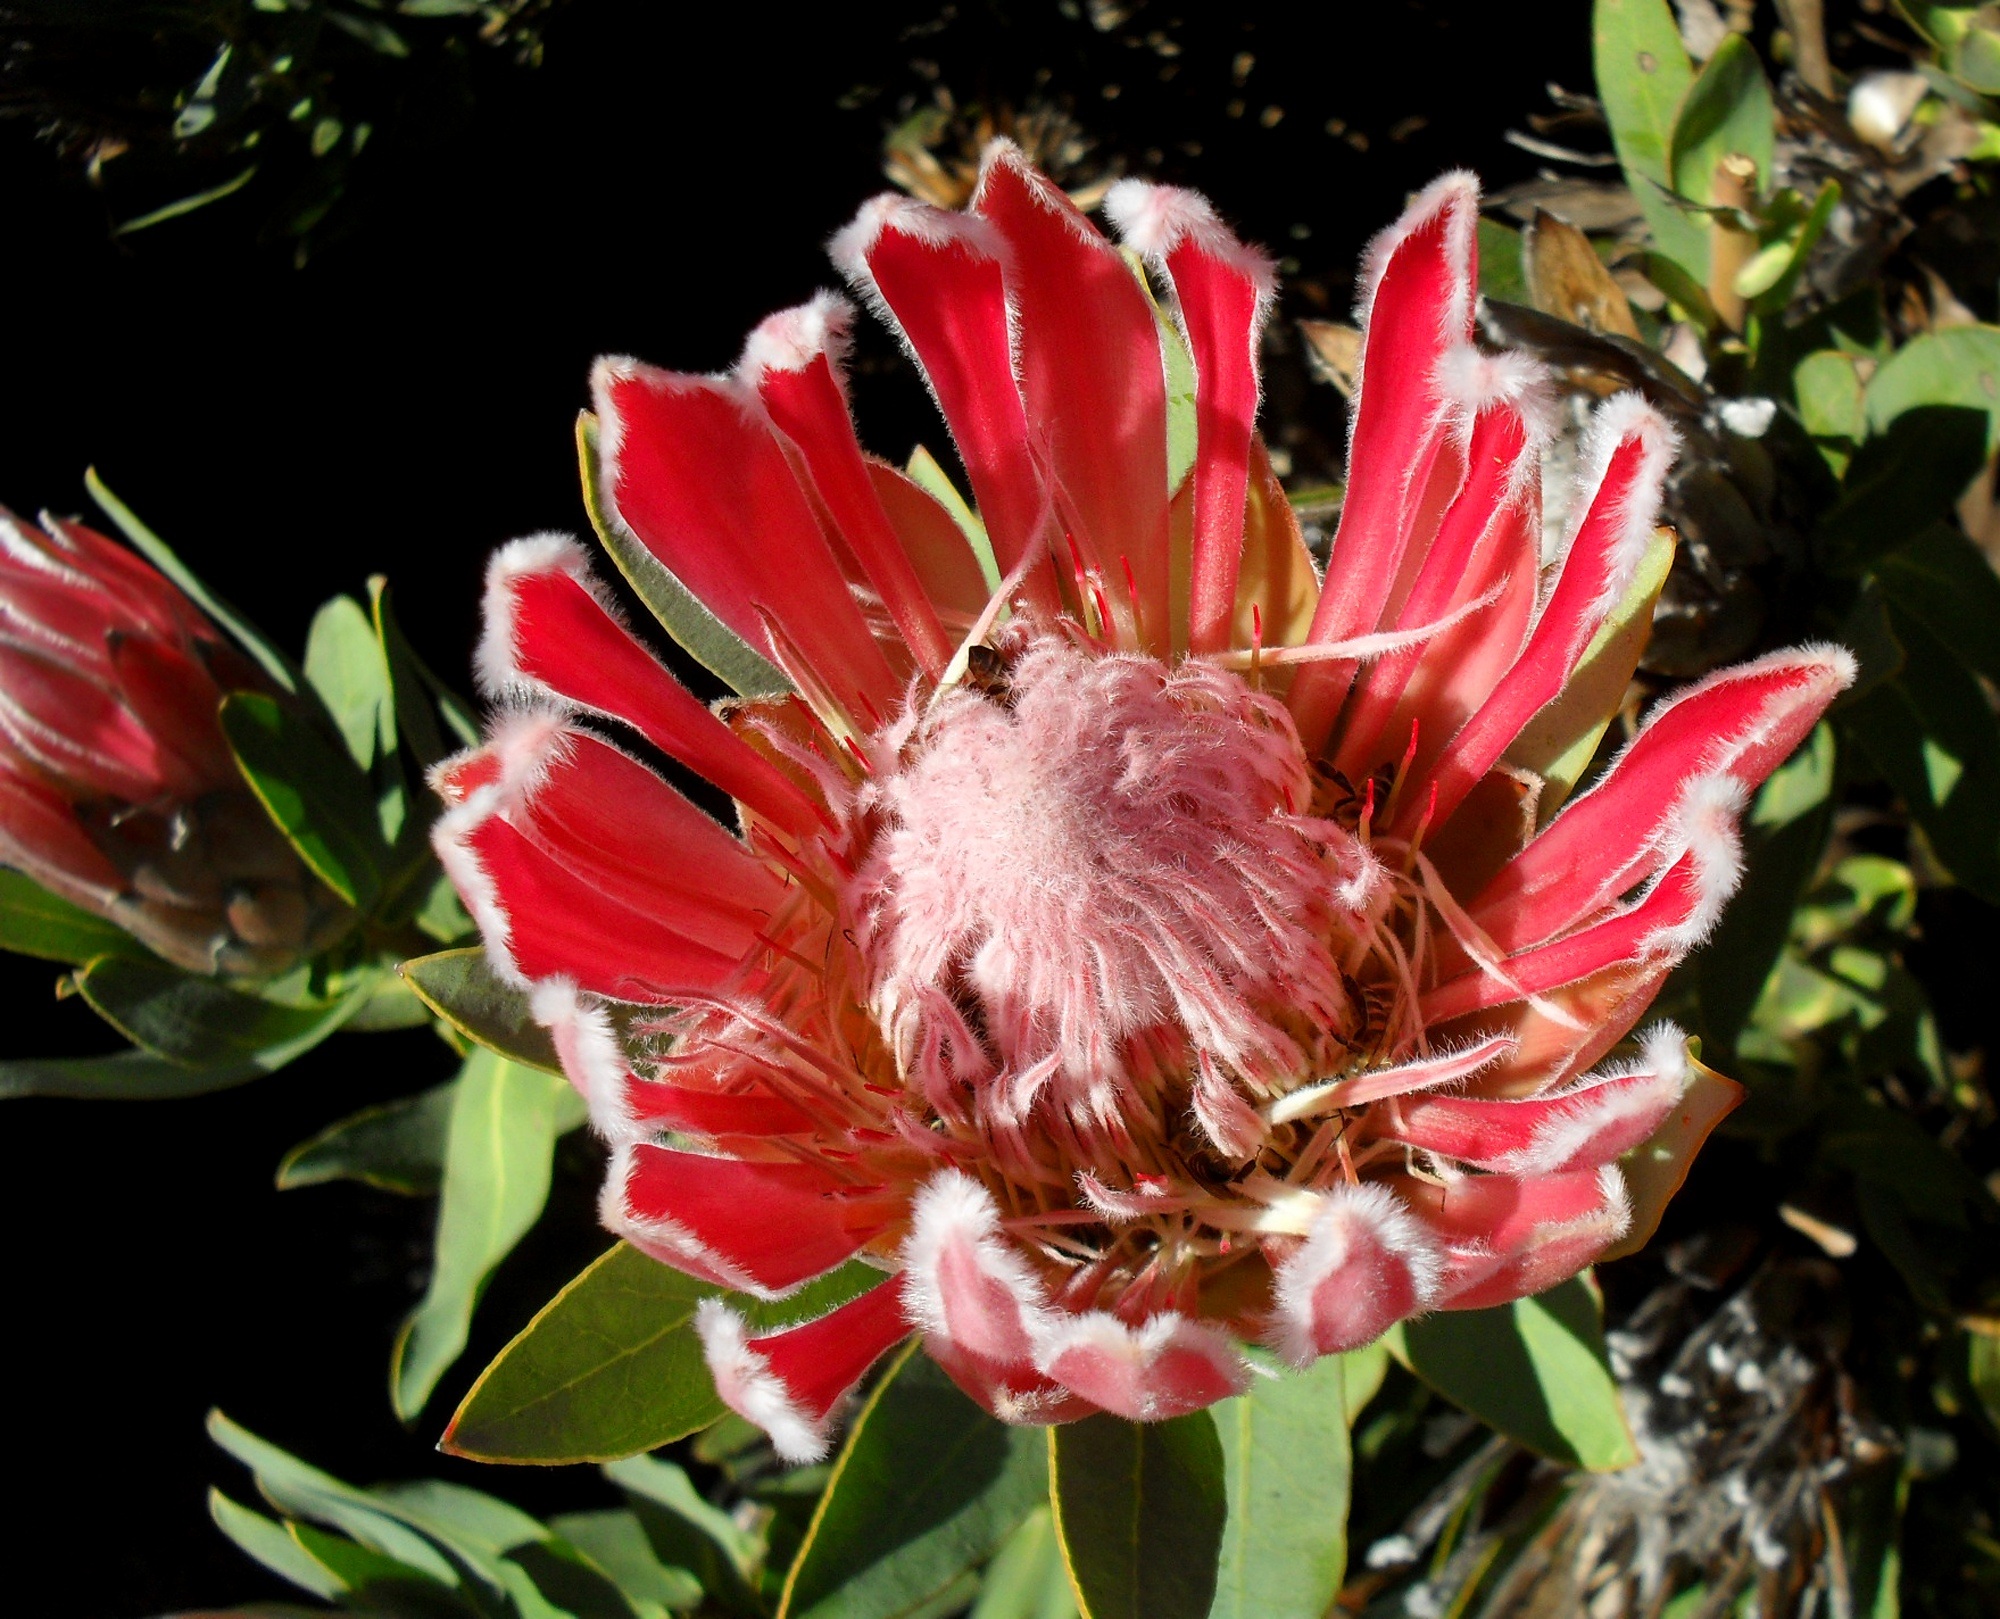
nature, blossom, plant, flower, petal, bloom, floral, produce, botany, garden, pink, flora, botanical, dahlia, native, petals, bee, exotic, vibrant, protea, african, floristry, south africa, flowering plant, daisy family, fynbos, land plant